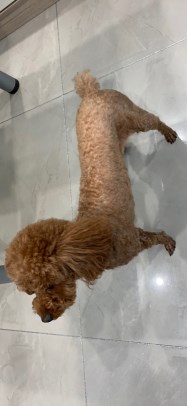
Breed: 7449-n000128-teddy